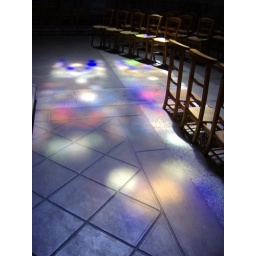
Light shining thru stainglass windows in a cathedral in Nantes. I loved the way the colours played on the grey stone floor.